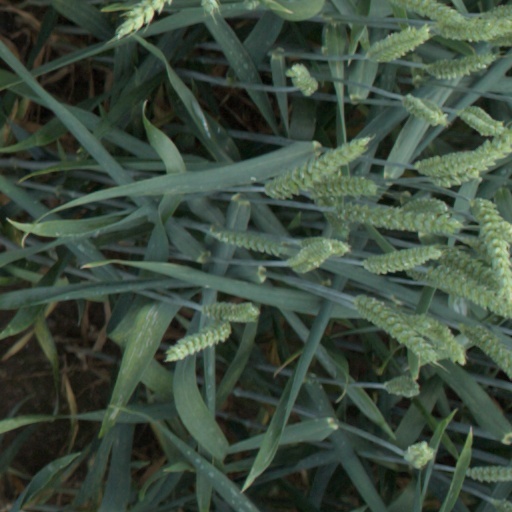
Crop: wheat